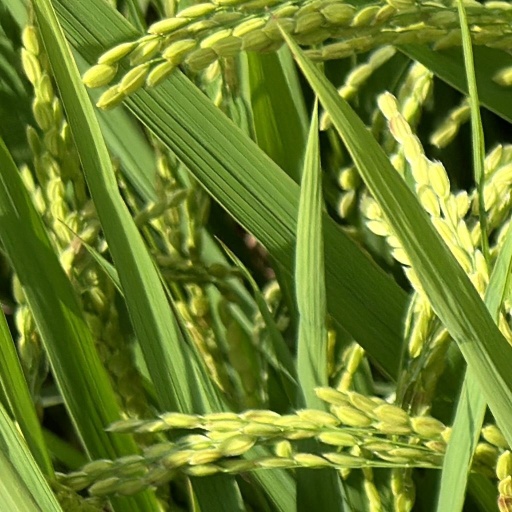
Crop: rice